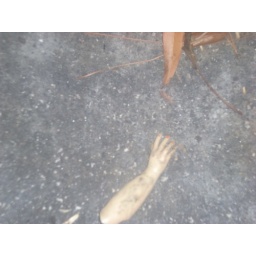
found in the street outside amy's house